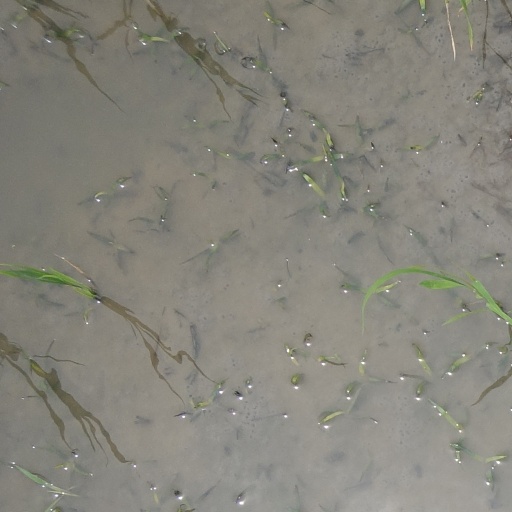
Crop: rice